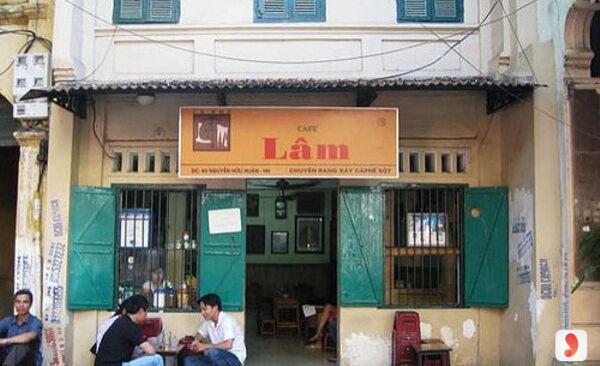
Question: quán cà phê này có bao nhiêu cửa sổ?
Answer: hai